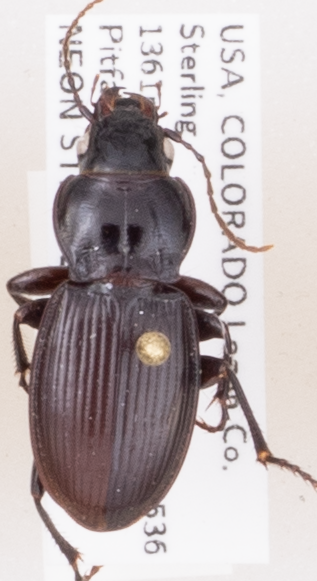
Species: Cyclotrachelus torvus
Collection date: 2019-07-24
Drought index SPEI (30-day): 0.63
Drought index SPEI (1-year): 1.01
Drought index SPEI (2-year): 0.8